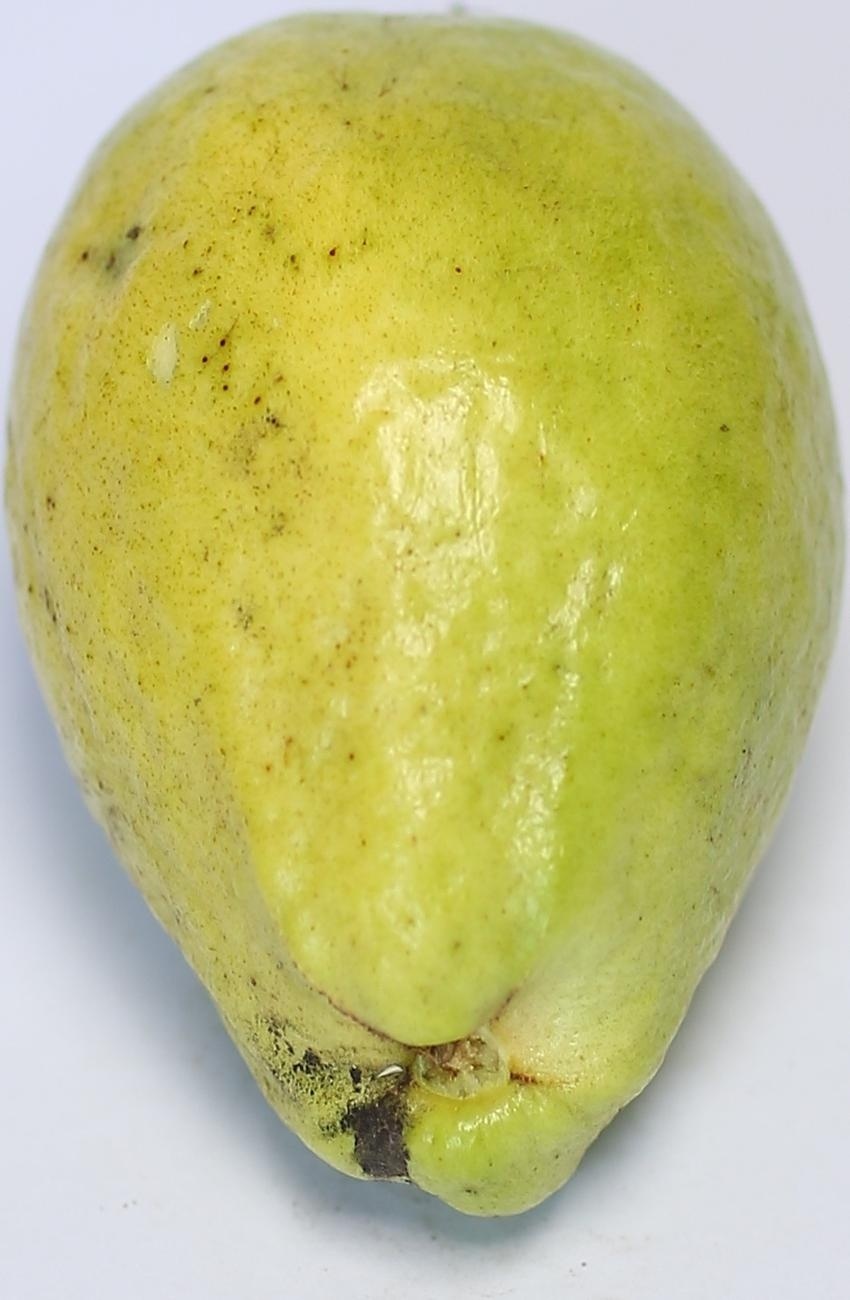
Maturity: mature-green
Variety: thadhrami